Writtle University College

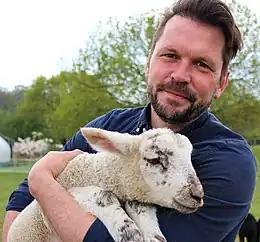
Jimmy Doherty was appointed Chancellor of Writtle University College in 2022

Baroness Jenkin of Kennington became Writtle University College's Founding Chancellor in 2016. She was succeeded by farmer and television presenter Jimmy Doherty in 2022. Celebrity gardener Alan Titchmarsh previously acted at the college's patron.